Gladding, McBean

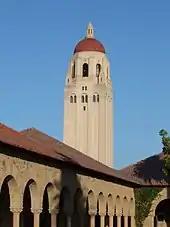
Gladding, McBean roof tile and architectural terra cotta details decorate most buildings at Stanford University.

Charles Gladding (1828–1894) was born in Buffalo, New York, served as a first lieutenant in the Union Army during the Civil War, and later moved to Chicago, where he engaged in the clay sewer pipe business. He came to California in 1874 looking for new business opportunities. While in California, he read an article in a San Francisco newspaper about a large clay deposit near the town of Lincoln, California. Investigating, Gladding verified that it was an "unusually fine deposit of white kaolin clay" located close to a railroad line., and selected the spot as the site for a new business. Gladding, along with Peter McGill McBean and George Chambers, established Gladding-McBean in 1875. Its original product was clay sewer pipe. By 1883, the company had grown to 75 employees, and it then evolved into a major manufacturer of architectural terra-cotta. Peter McBean became president of the company after Charles Gladding's death in 1894, and his son Athol McBean later served as chairman of the board.